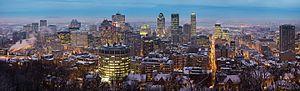
Une photo panoramique de la ville, prise du Chalet du mont Royal, au sommet de la montagne, à Montréal. La vue panoramique est composée de 3x5 segments, pris avec un Canon 5D et 24-105mm f/4L IS à 105mm et f/8. Chaque exposition était de 3